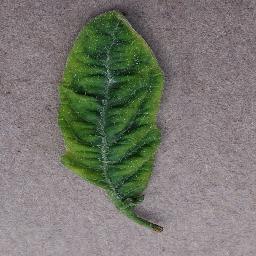
Label: Tomato___Tomato_Yellow_Leaf_Curl_Virus